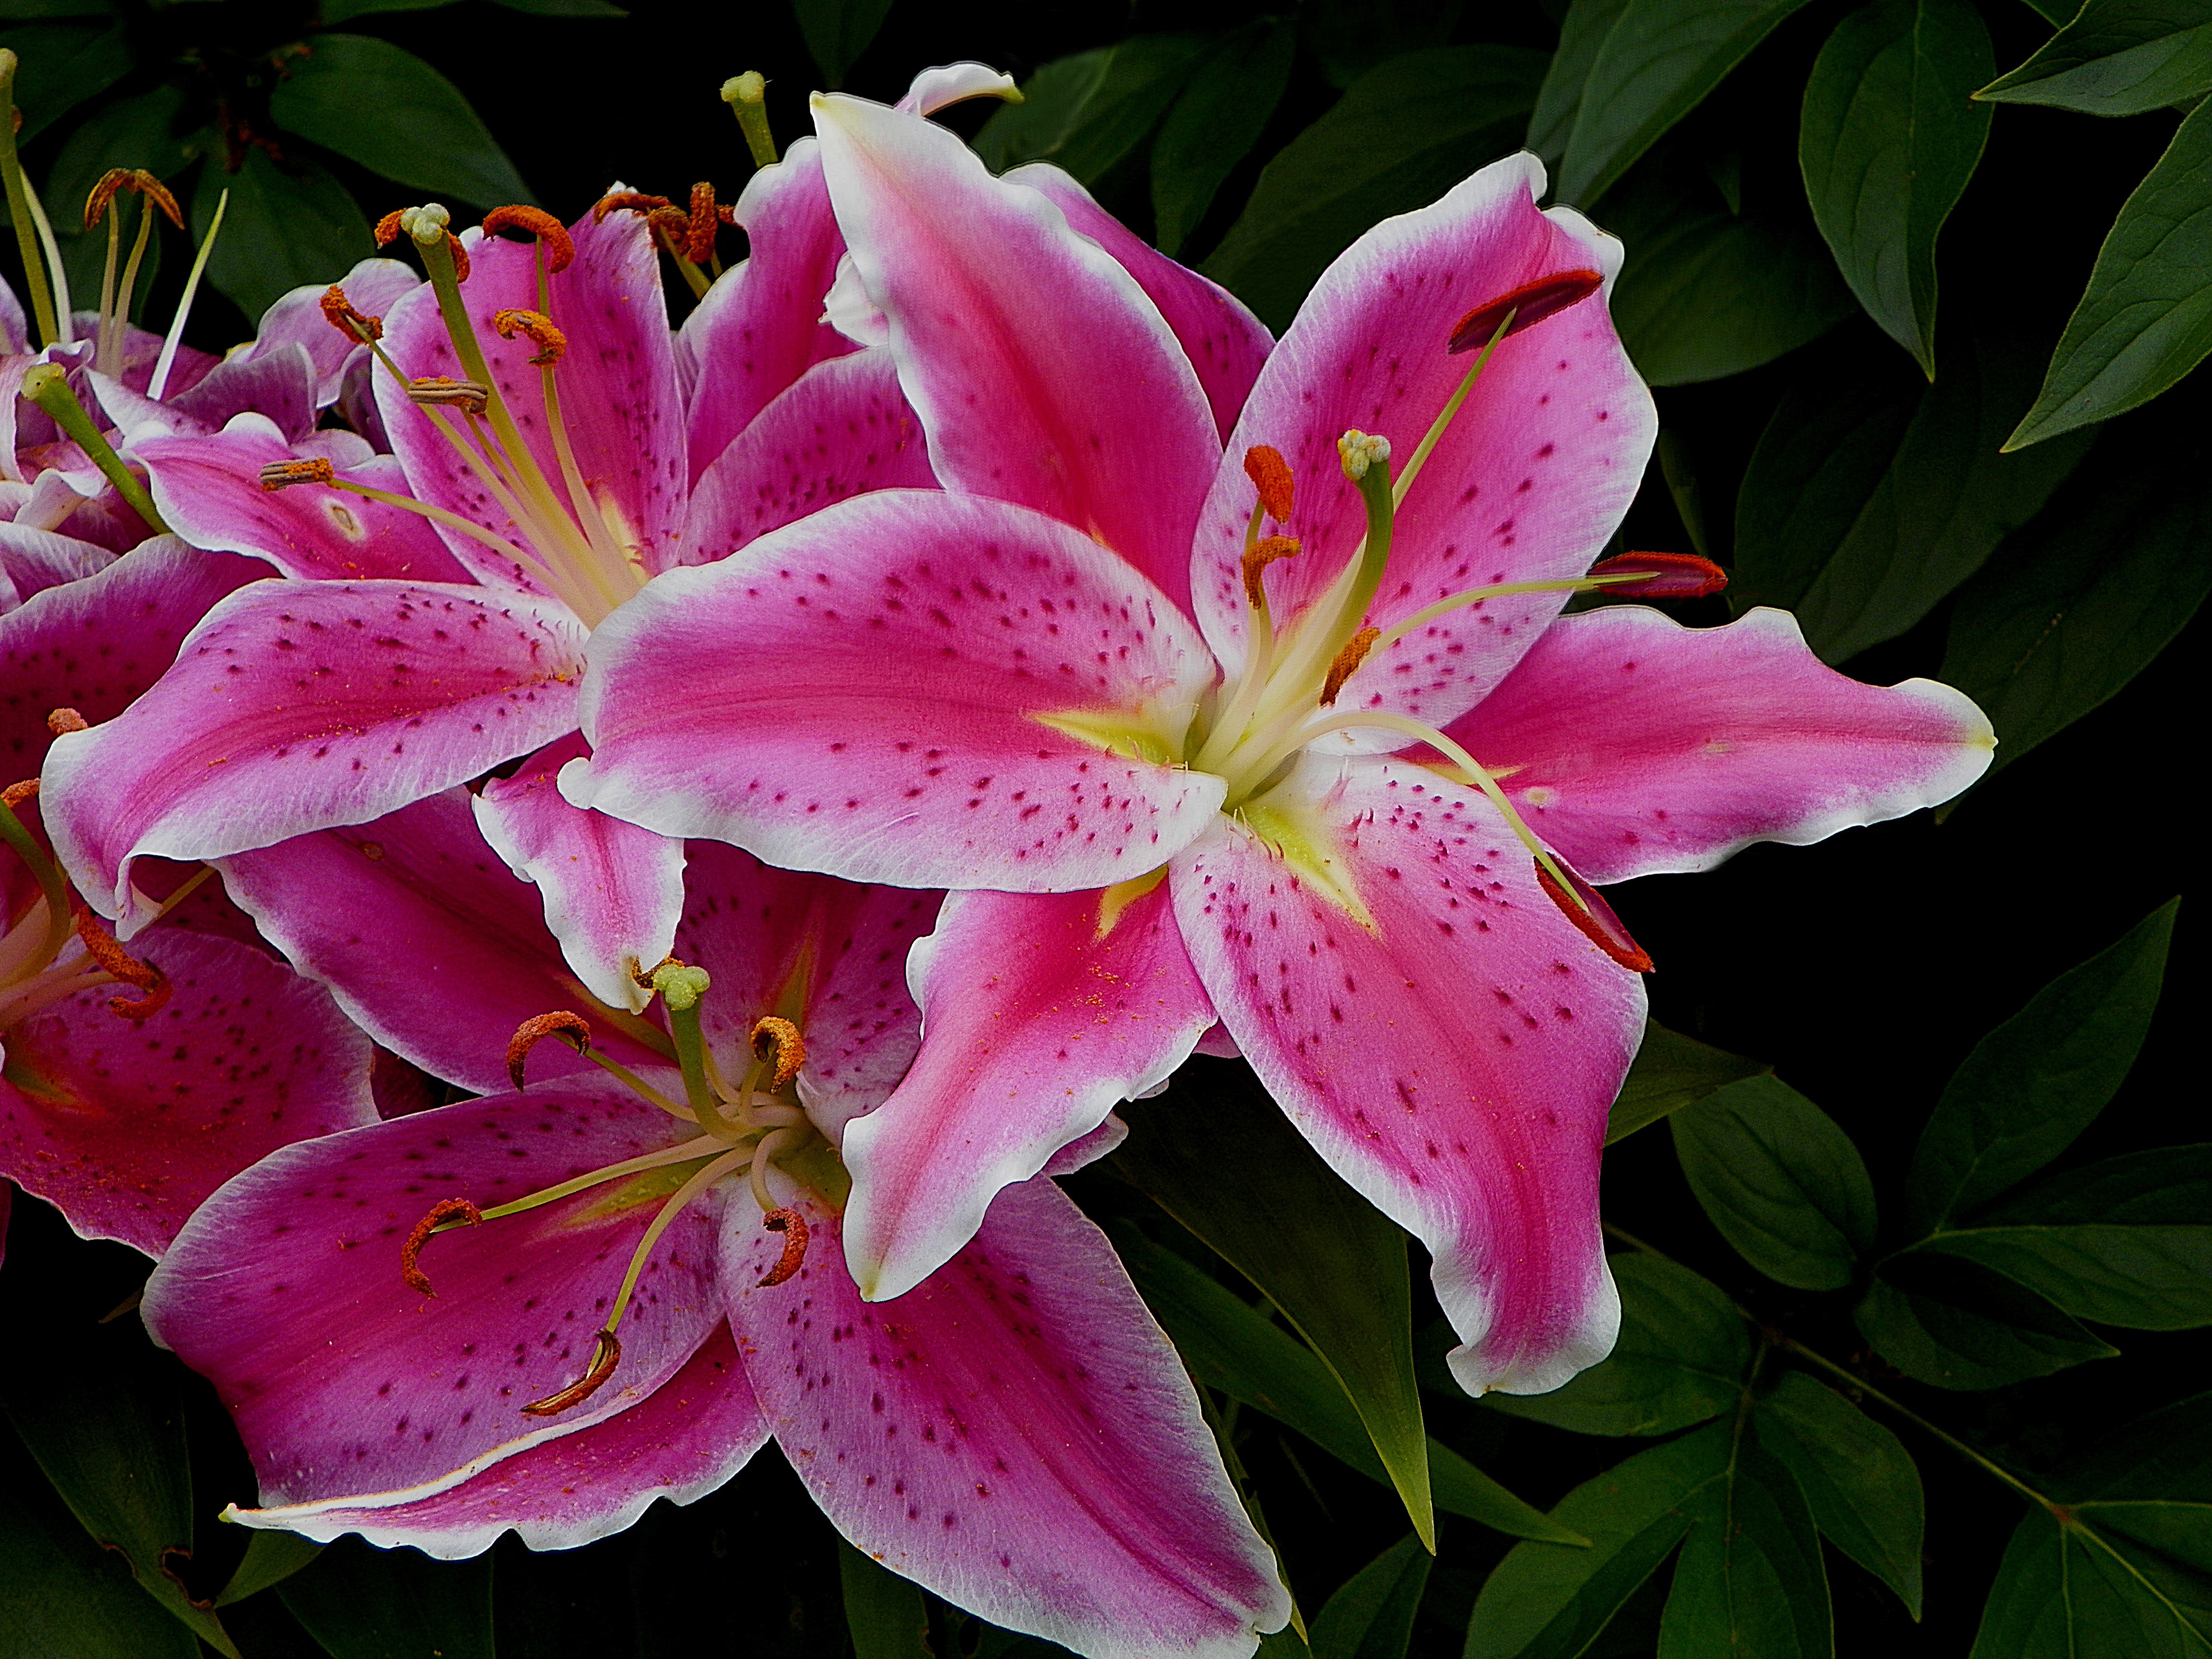
nature, blossom, growth, plant, flower, petal, bloom, summer, floral, macro, natural, fresh, romance, romantic, botany, blooming, colorful, garden, pink, flora, botanical, shrub, bright, rhododendron, lily, fragrant, organic, macro photography, flowering plant, stargazer, woody plant, land plant